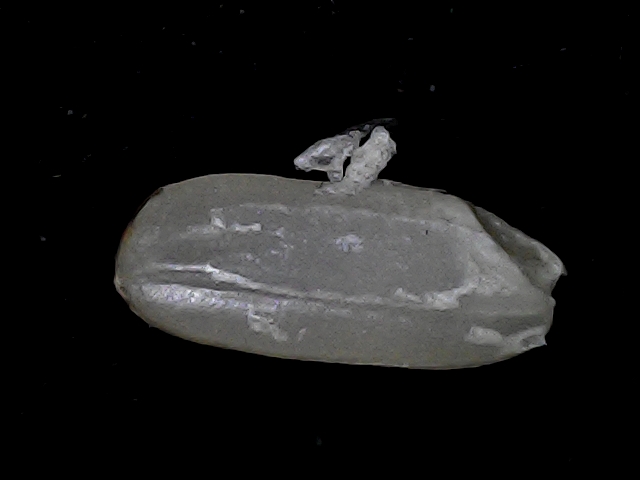
Rice variety: BD95